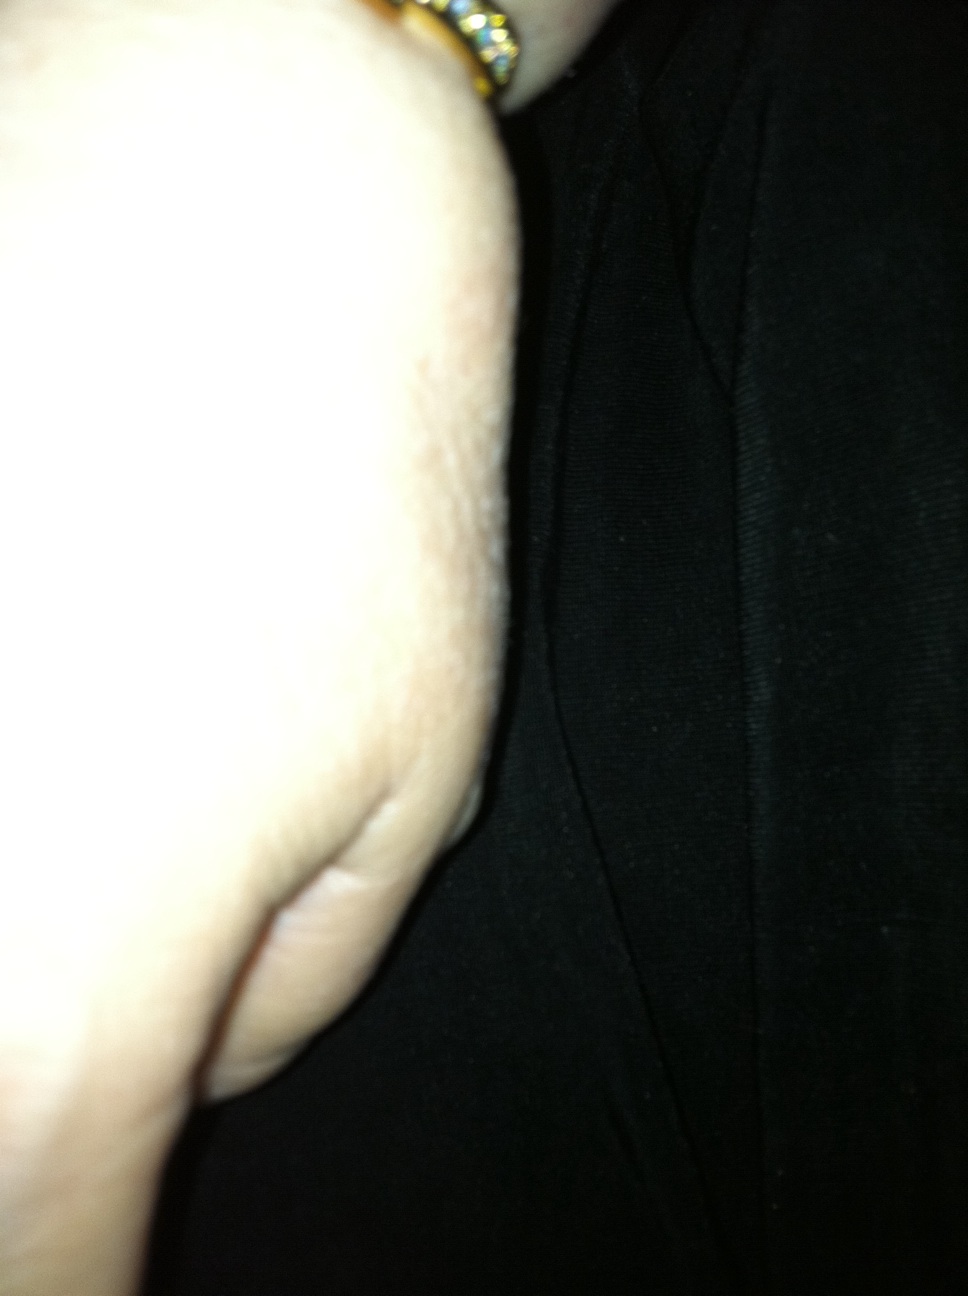Question: Do I have on a gold bracelet or a silver bracelet?
Answer: gold